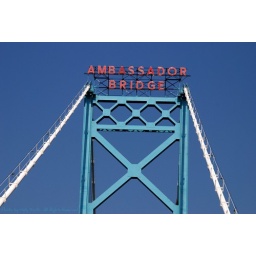
Heading home from Toronto, I caught the Ambassador Bridge in front of a brilliant blue sky! Lovely!